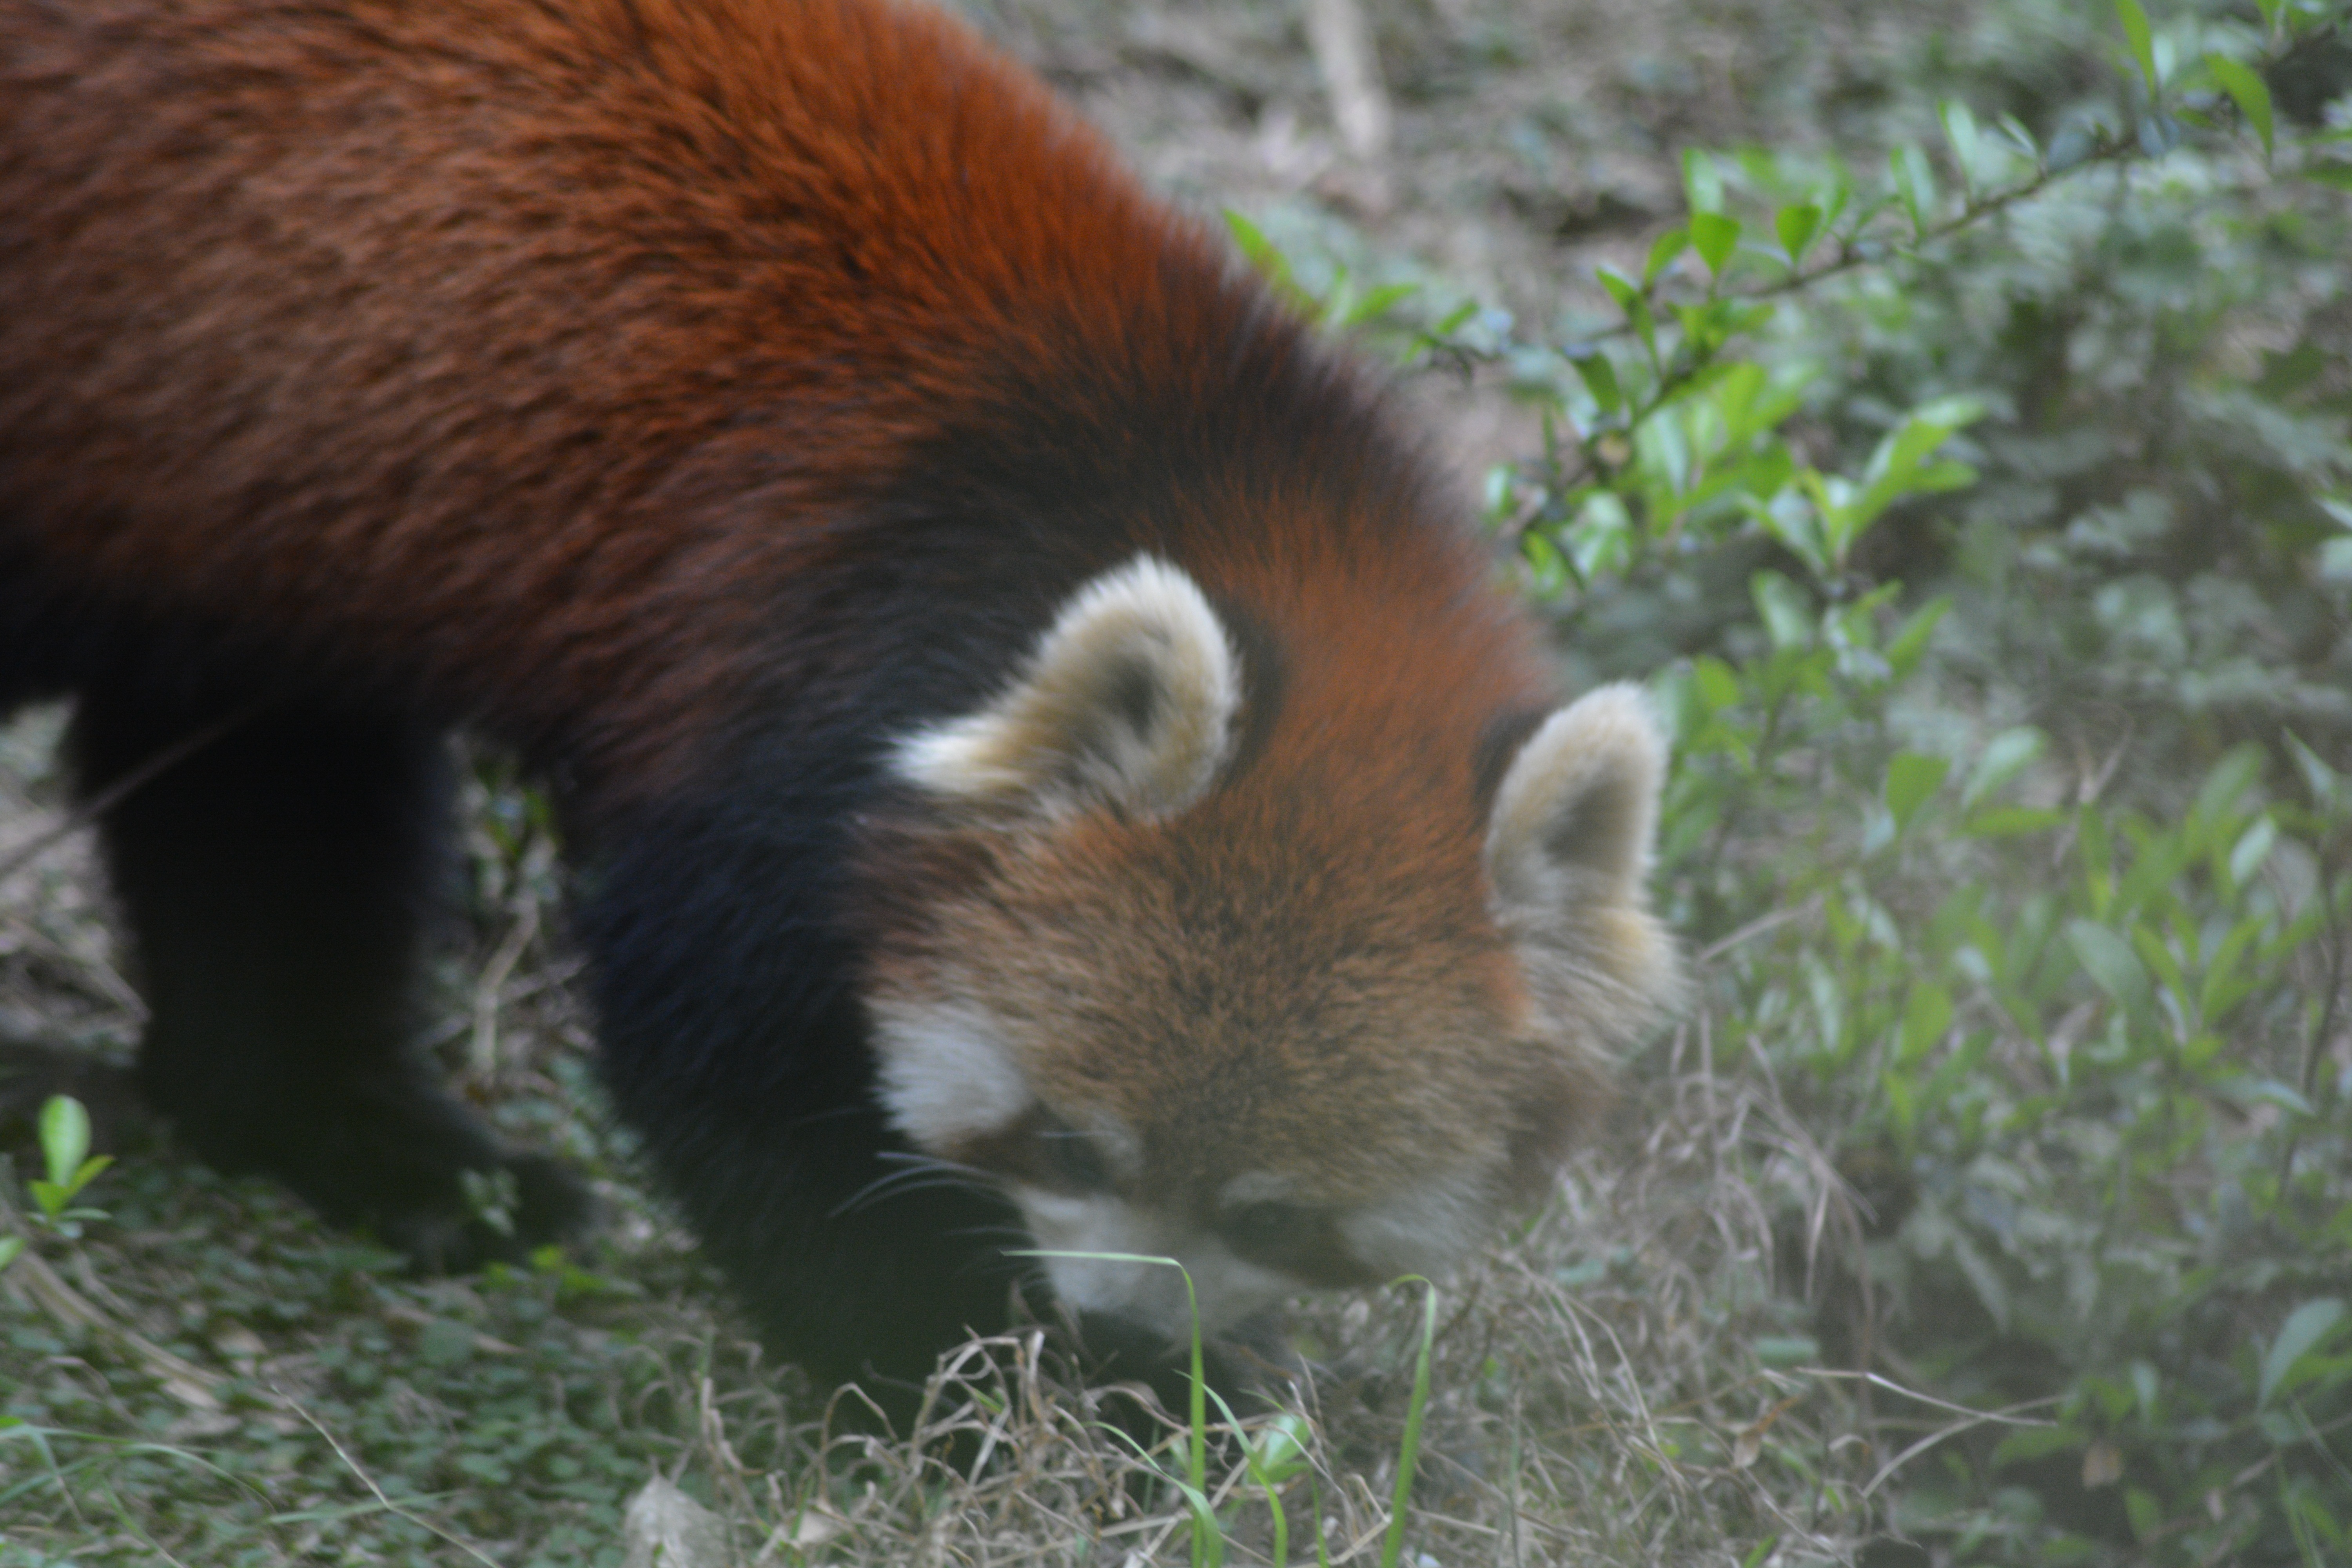
wildlife, mammal, fauna, red panda, vertebrate, carnivoran, dog breed group